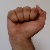
The image shows a hand gesture representing the letter 'A' in Indian Sign Language.